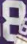
Number: 8